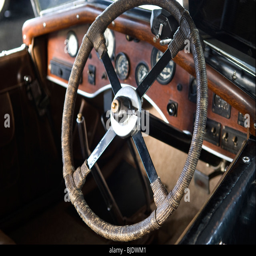
a steering wheel of an old classic car